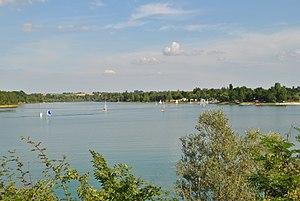
Voiliers et Plage du Lac de Thoux St-cricq
Le Sarrampion est une rivière du sud de la France. C'est un affluent de la Gimone donc un sous-affluent de la Garonne.
Le Lac de Thoux Saint-Cricq est un lac de barrage du sud-ouest de la France en région Occitanie département du Gers.